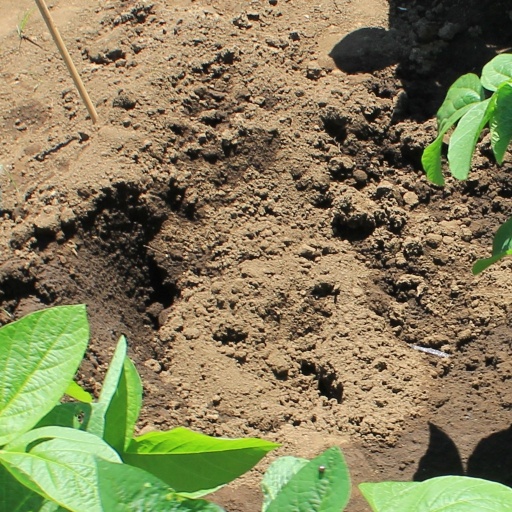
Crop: soybean